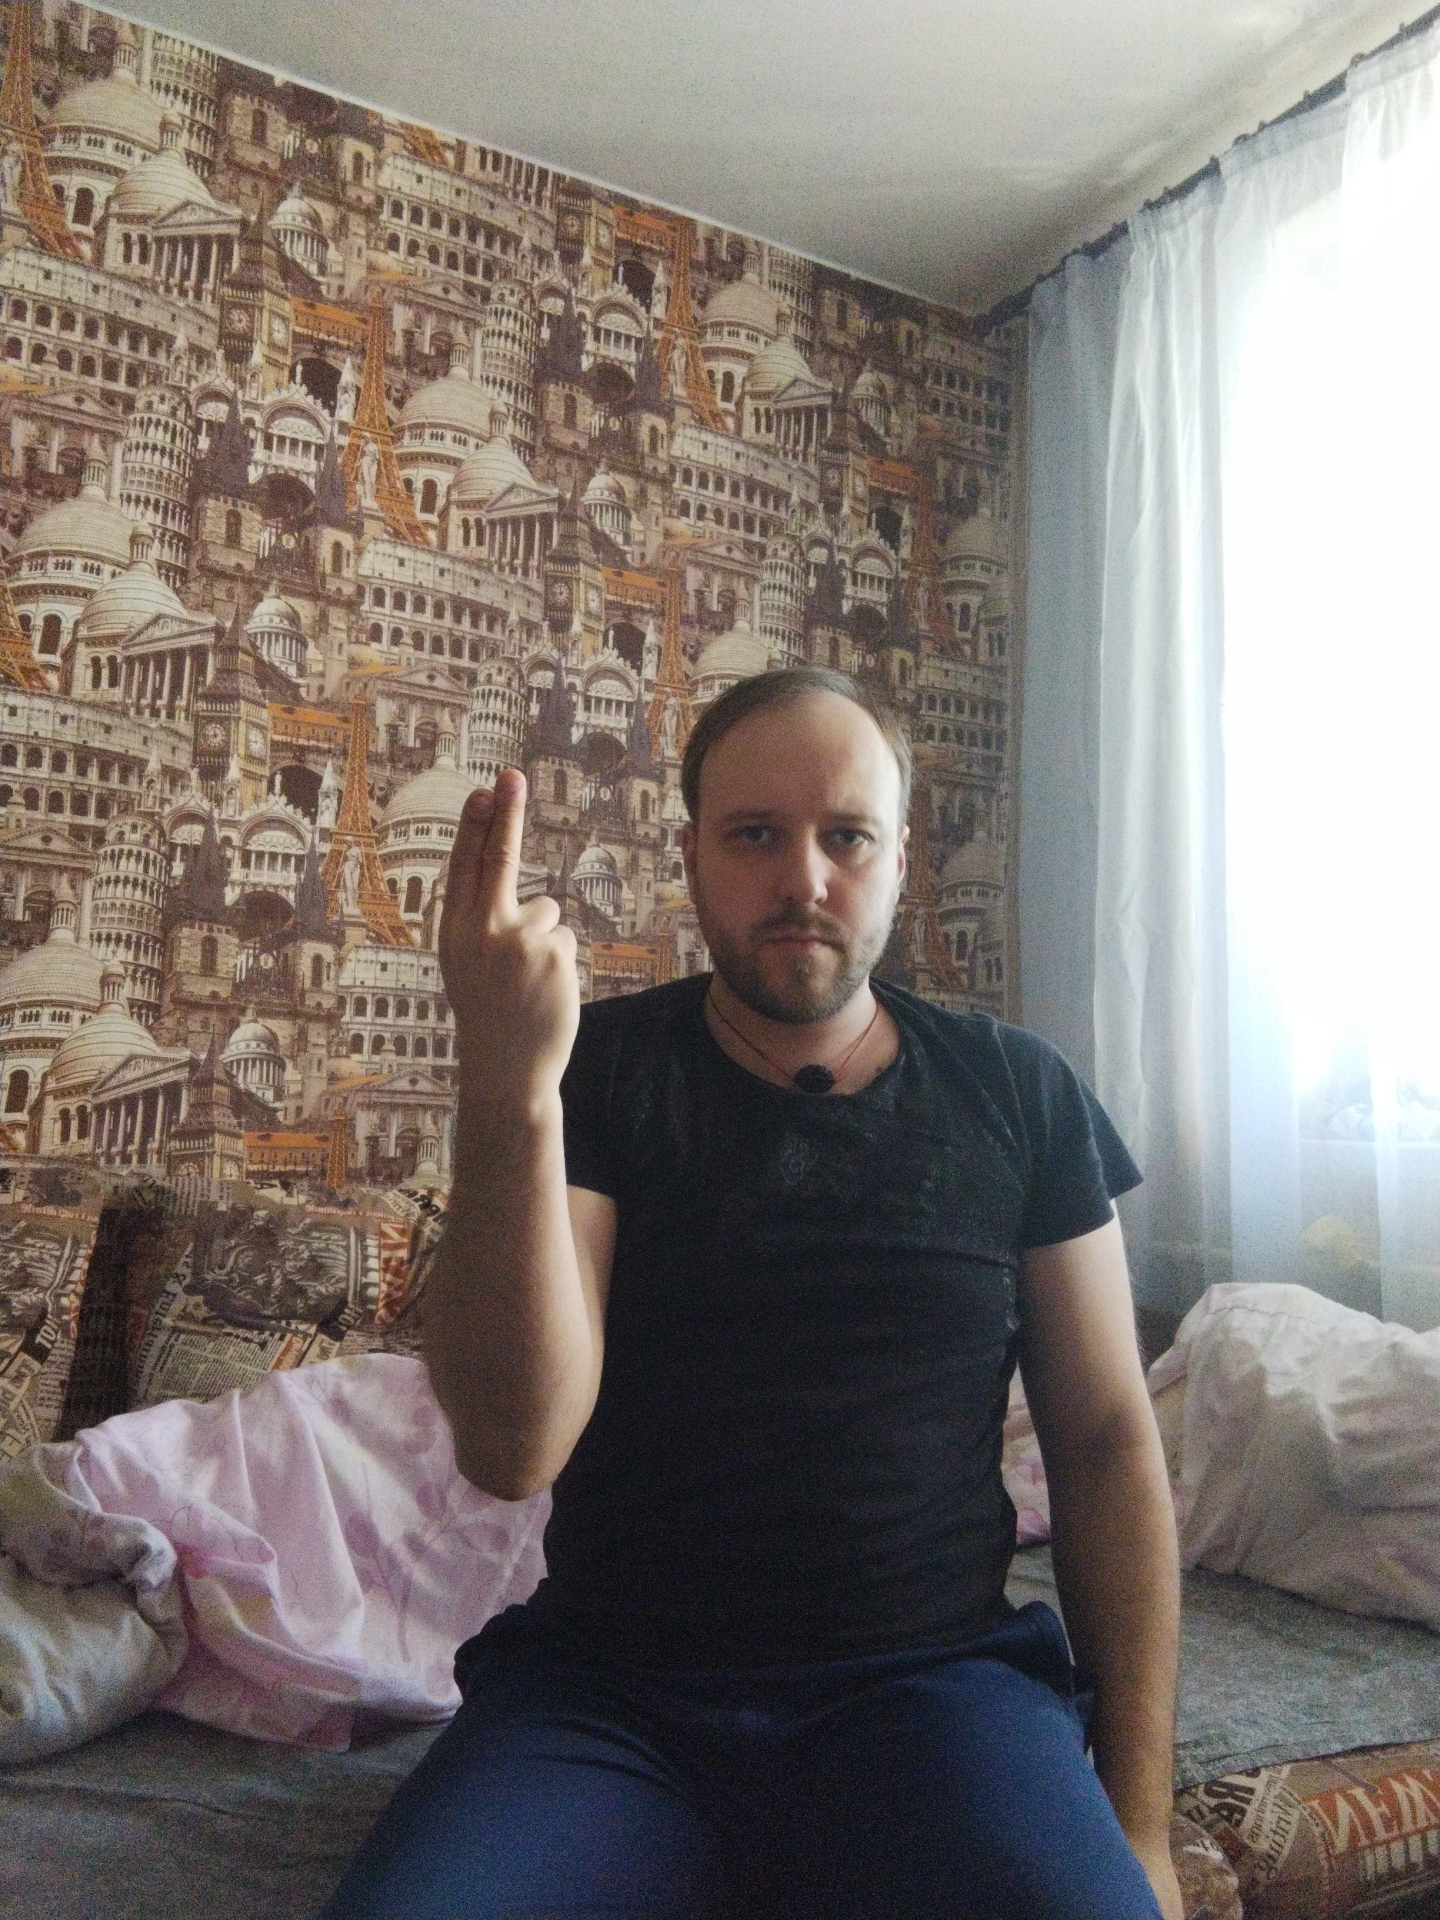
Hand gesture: two_up_inverted